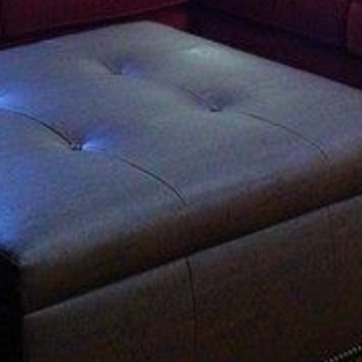
Material: leather